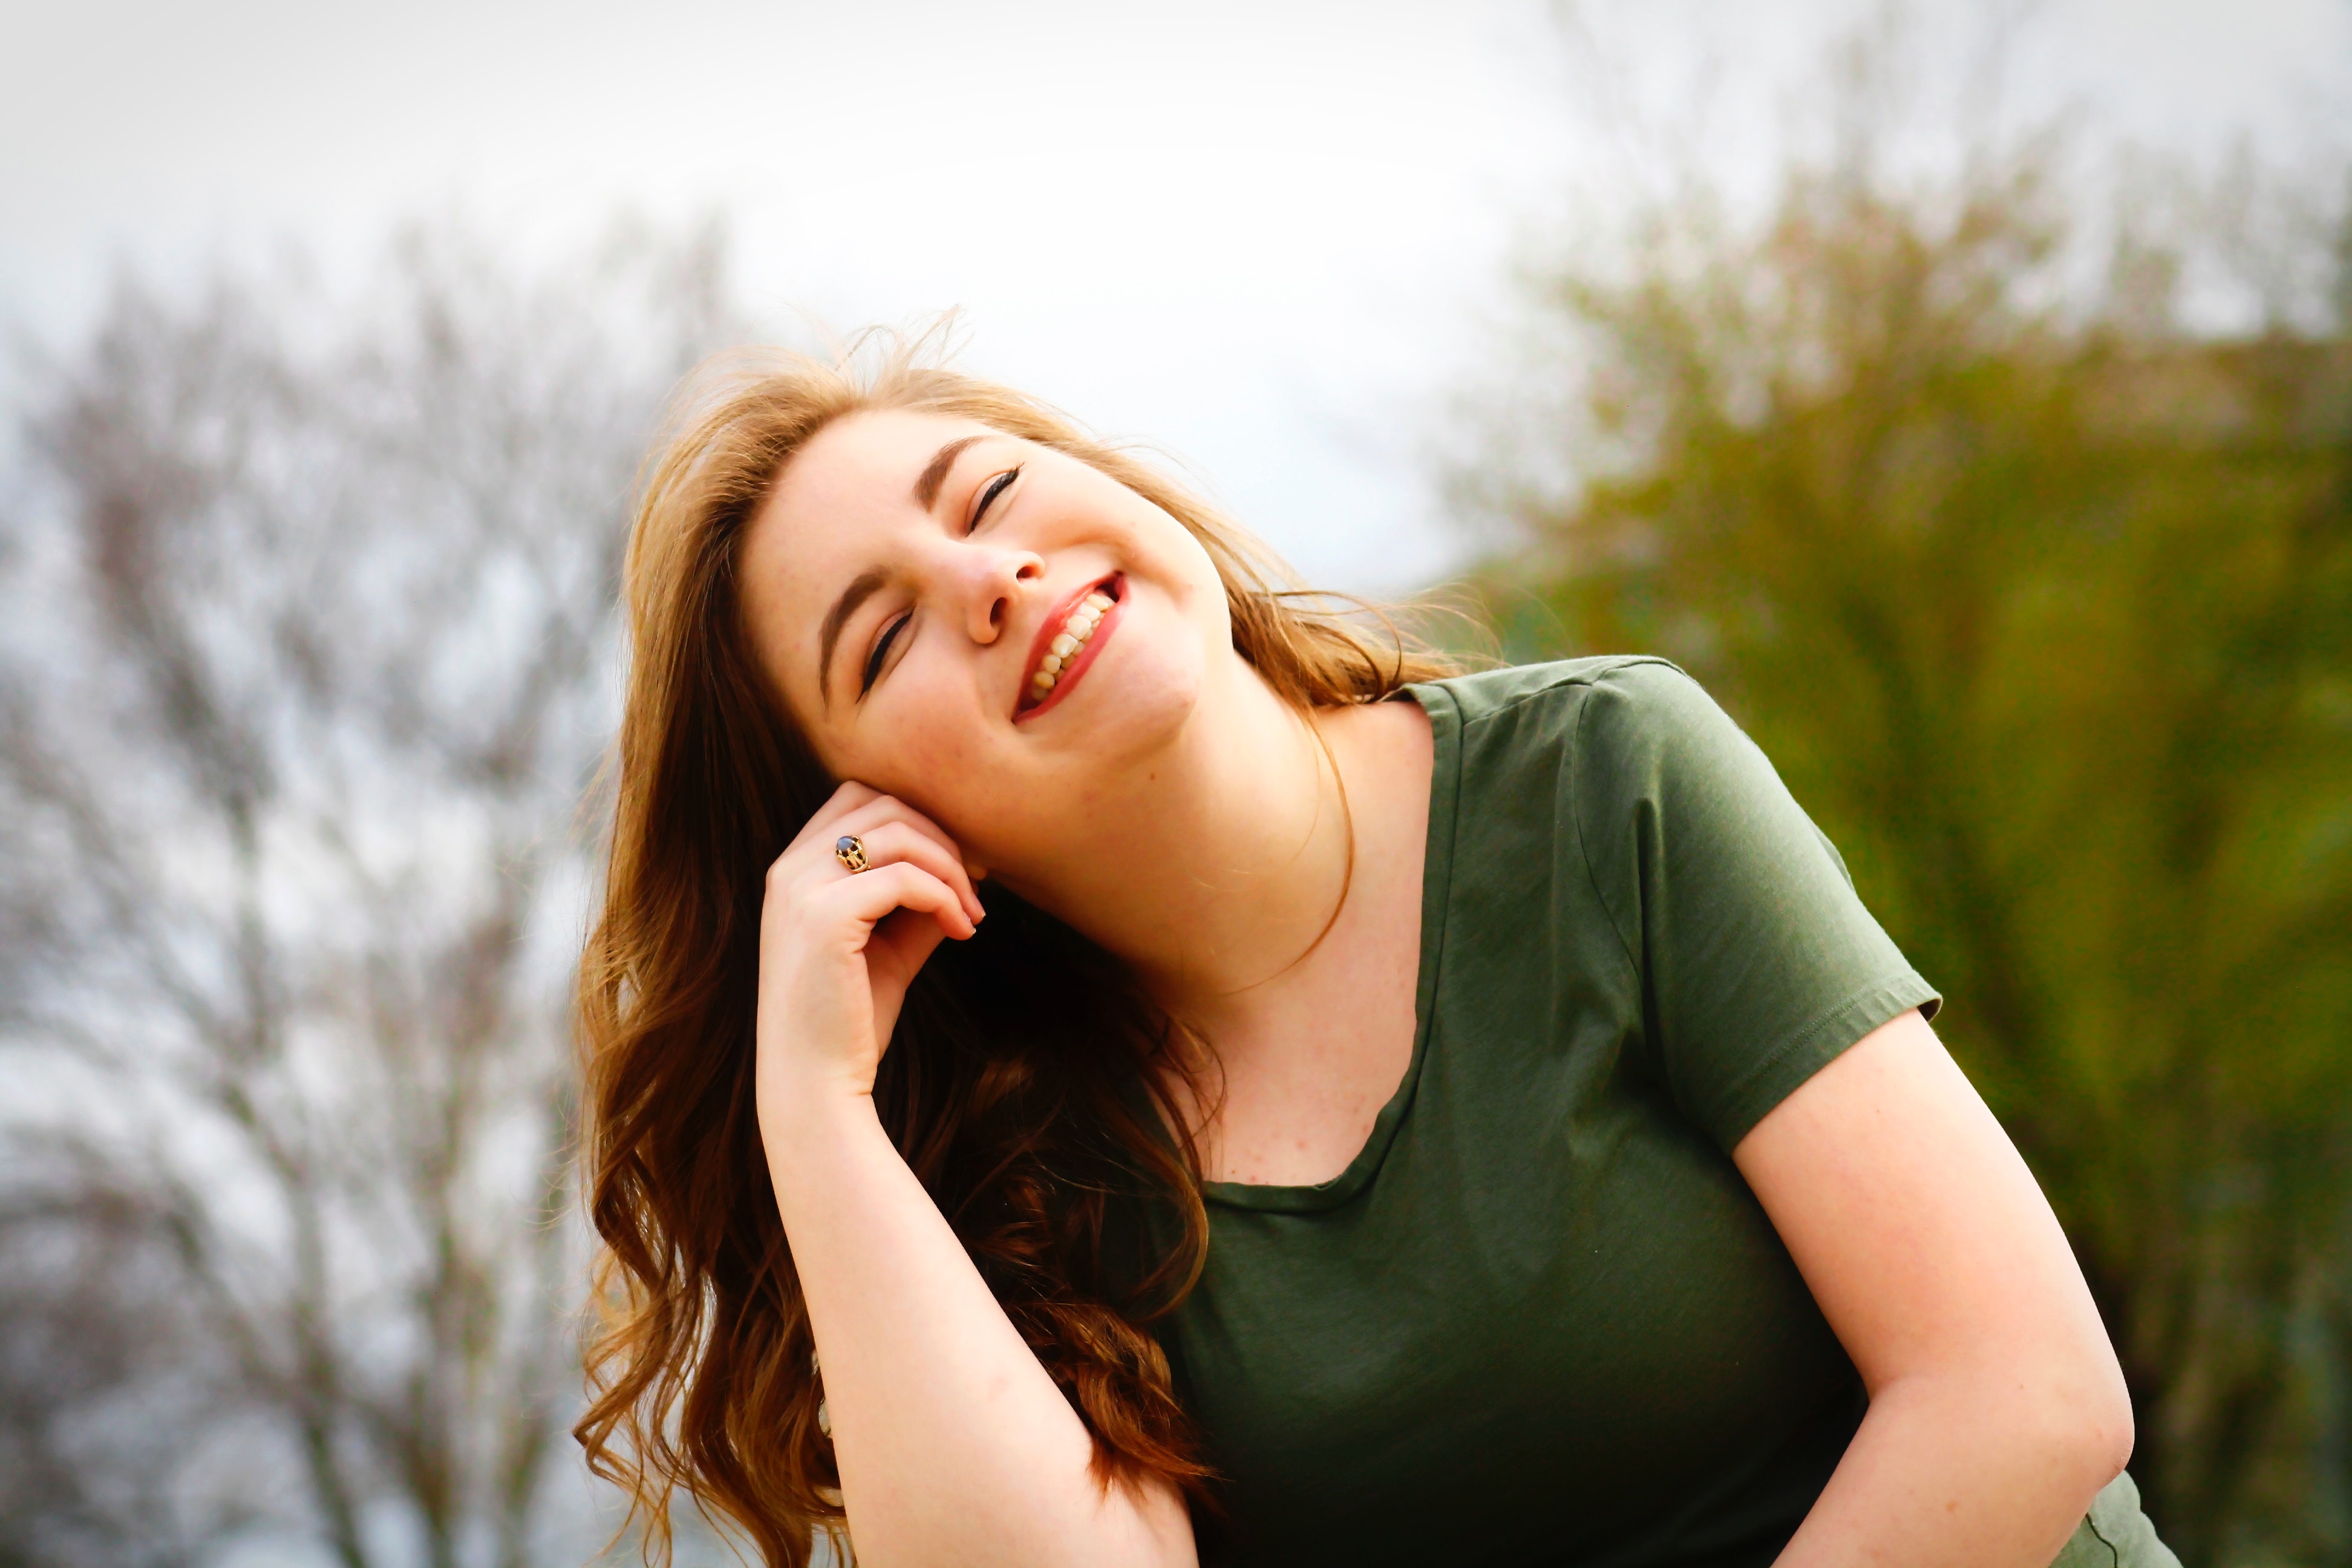
People in nature, hair, face, facial expression, beauty, green, smile, skin, nose, grass, happy, hairstyle, long hair, eye, shoulder, lip, arm, sunlight, forehead, photography, blond, fun, laugh, mouth, daydream, brown hair, sitting, hand, photo shoot, plant, portrait, neck, dress, portrait photography, flash photography, model, tooth, gesture